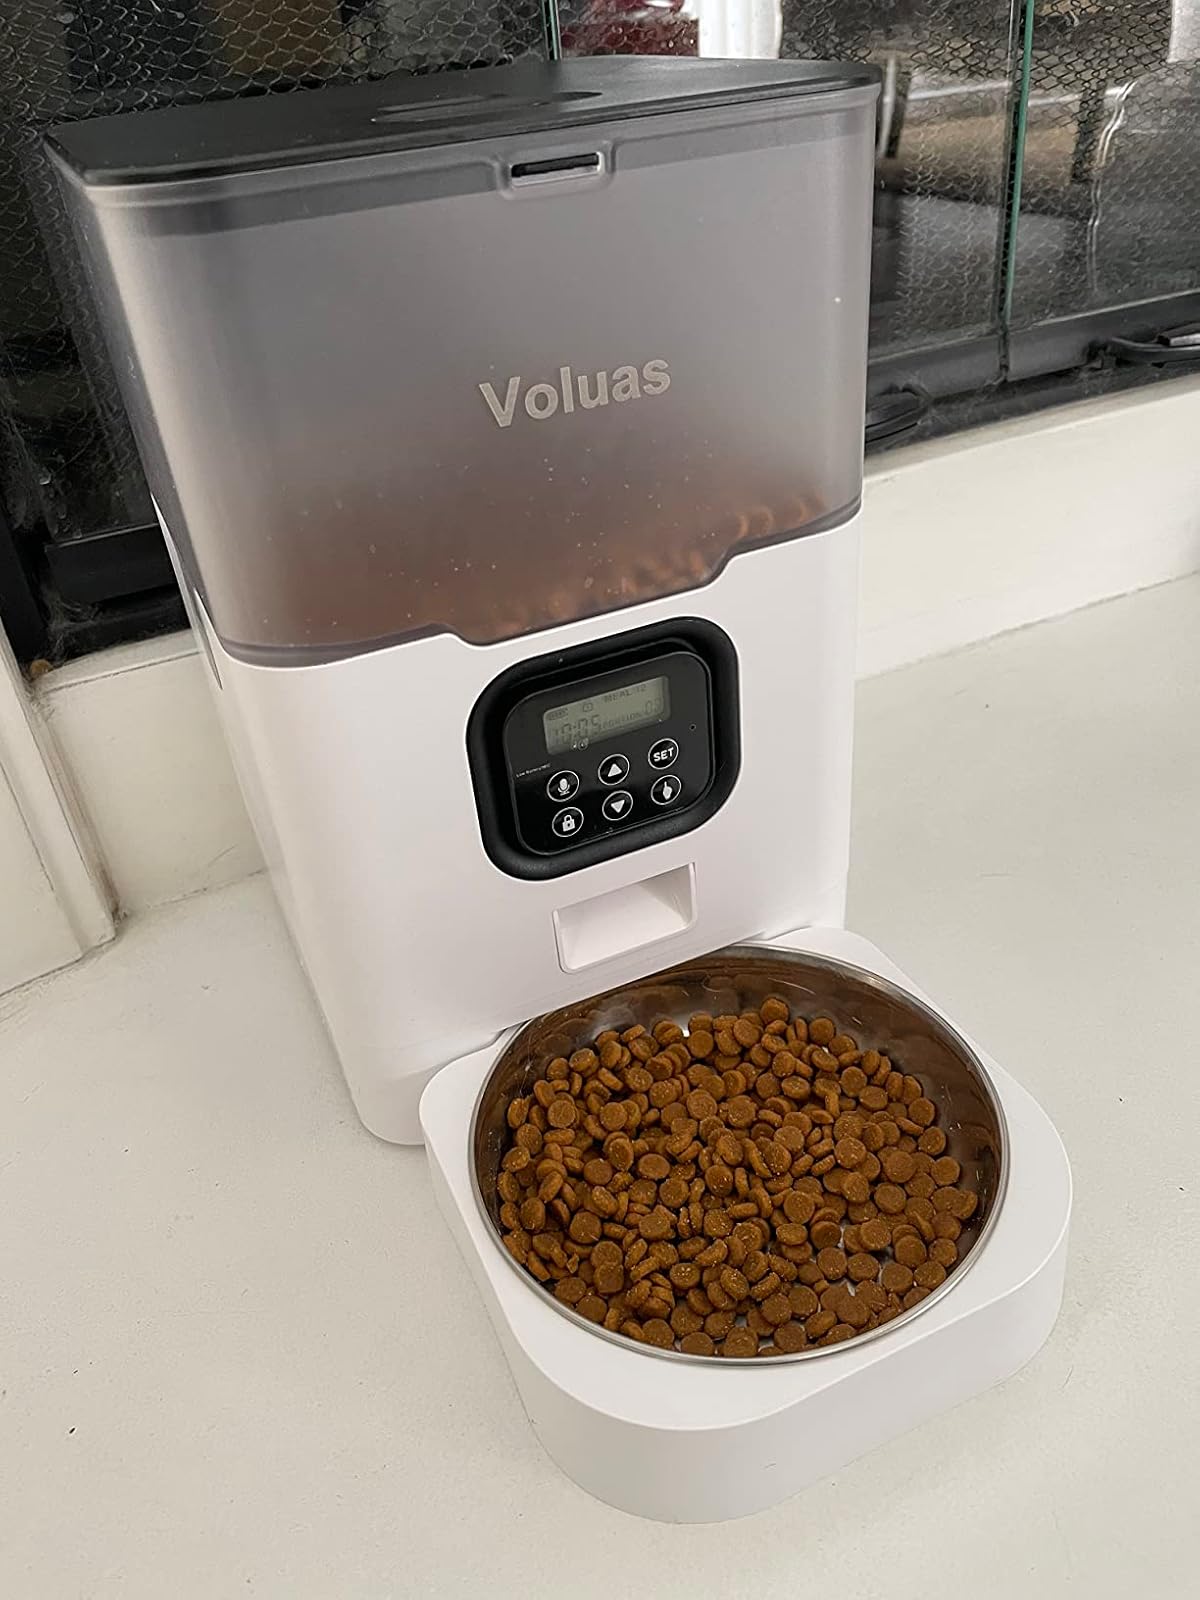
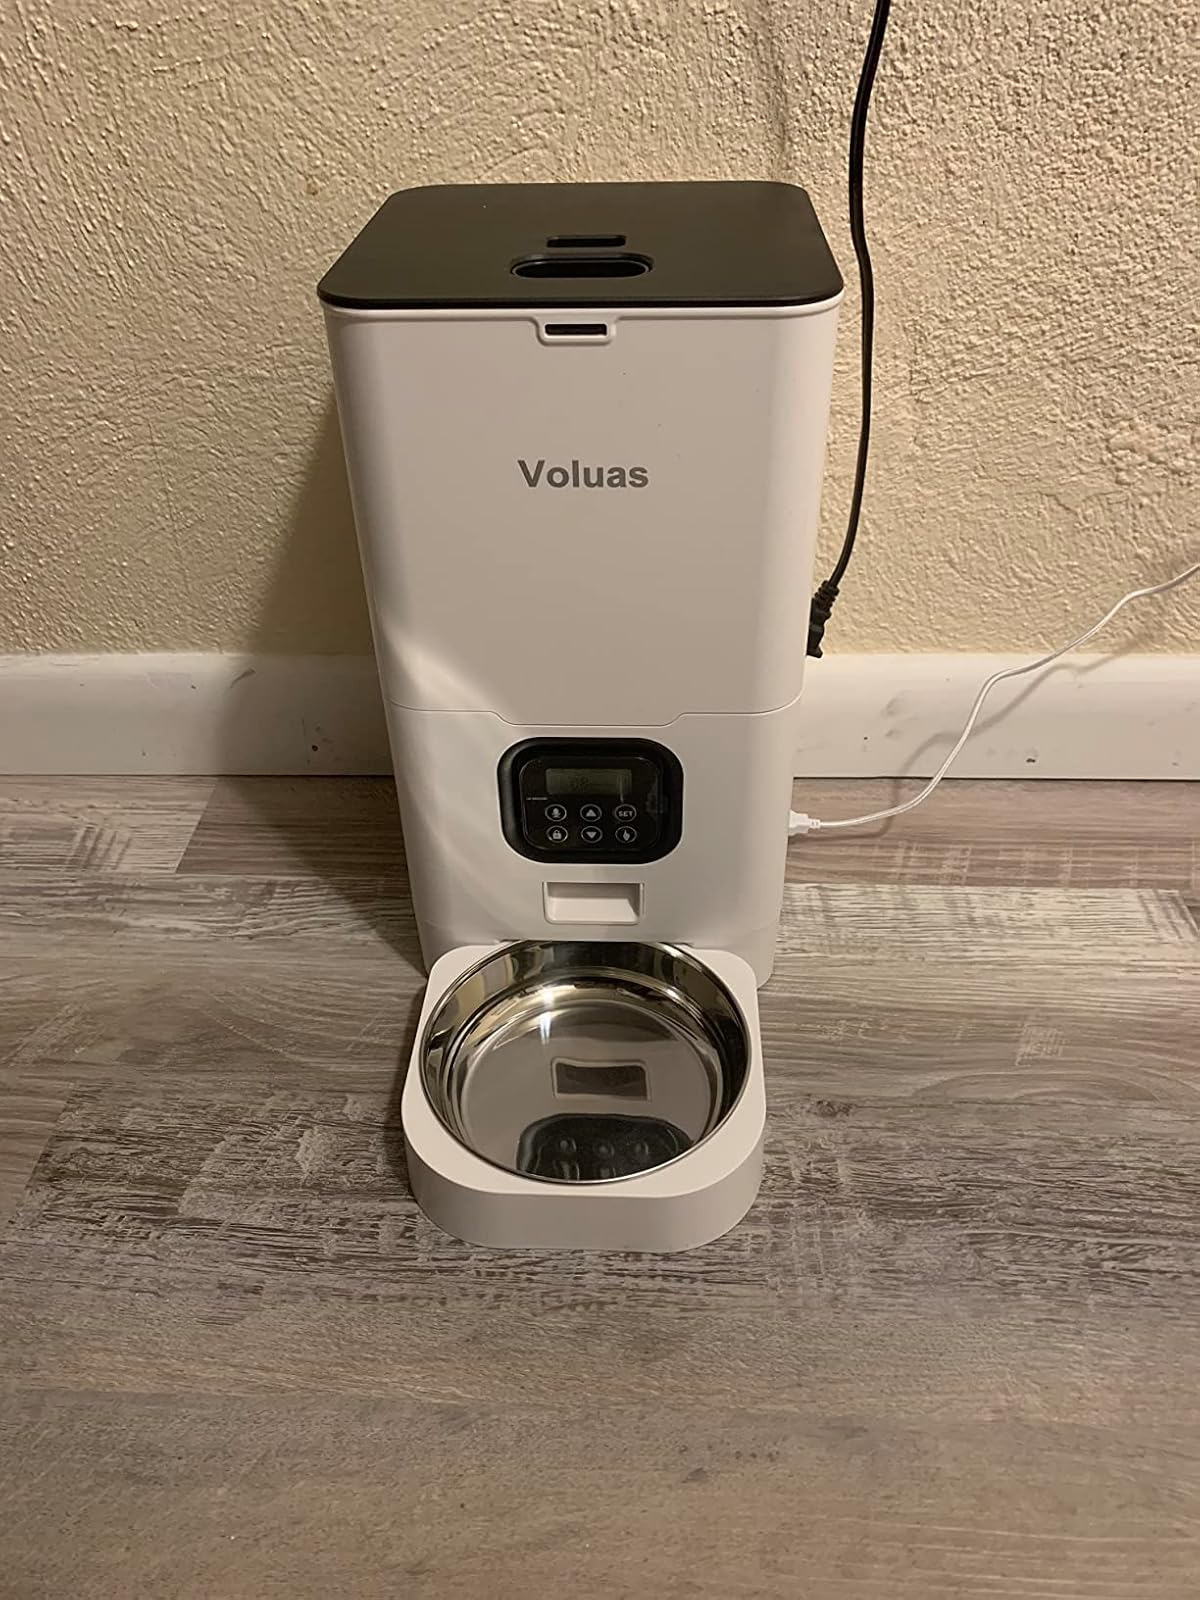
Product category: items_feeder
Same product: no